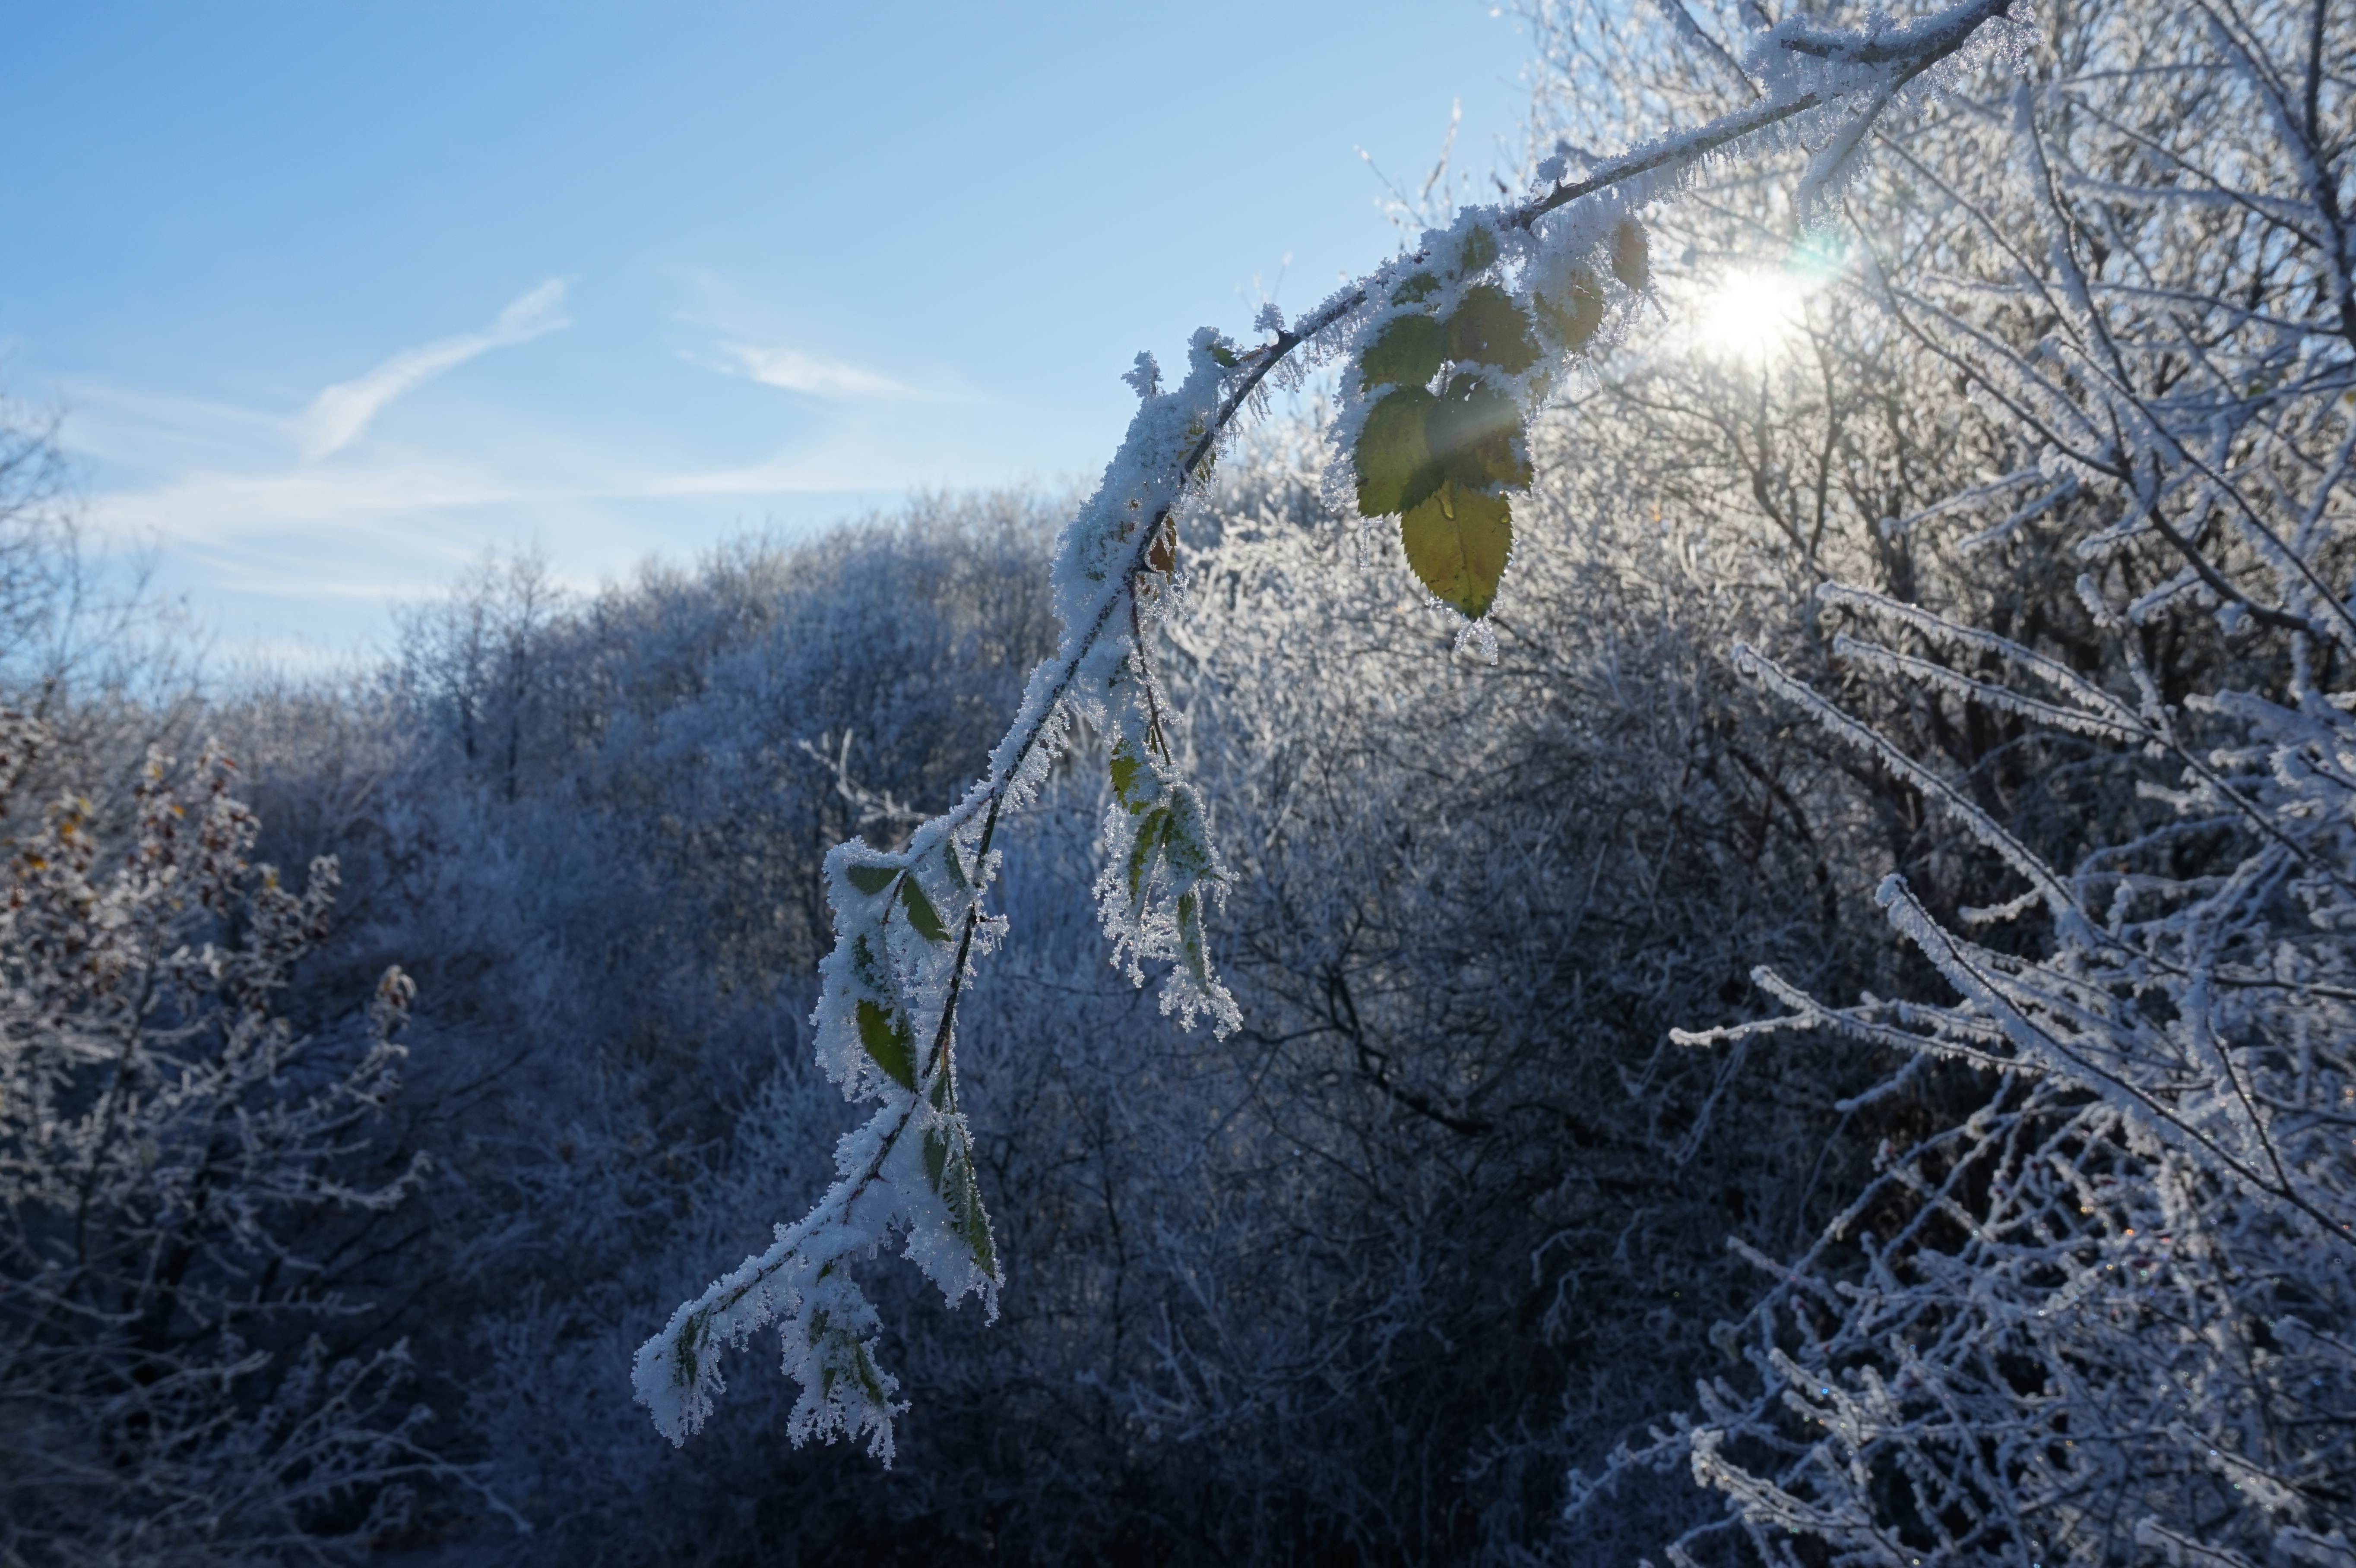
landscape, tree, nature, forest, wilderness, branch, mountain, snow, cold, winter, plant, sunlight, wind, frost, mountain range, ice, reflection, weather, season, snowfall, freezing, atmospheric phenomenon, woody plant, snowy forest